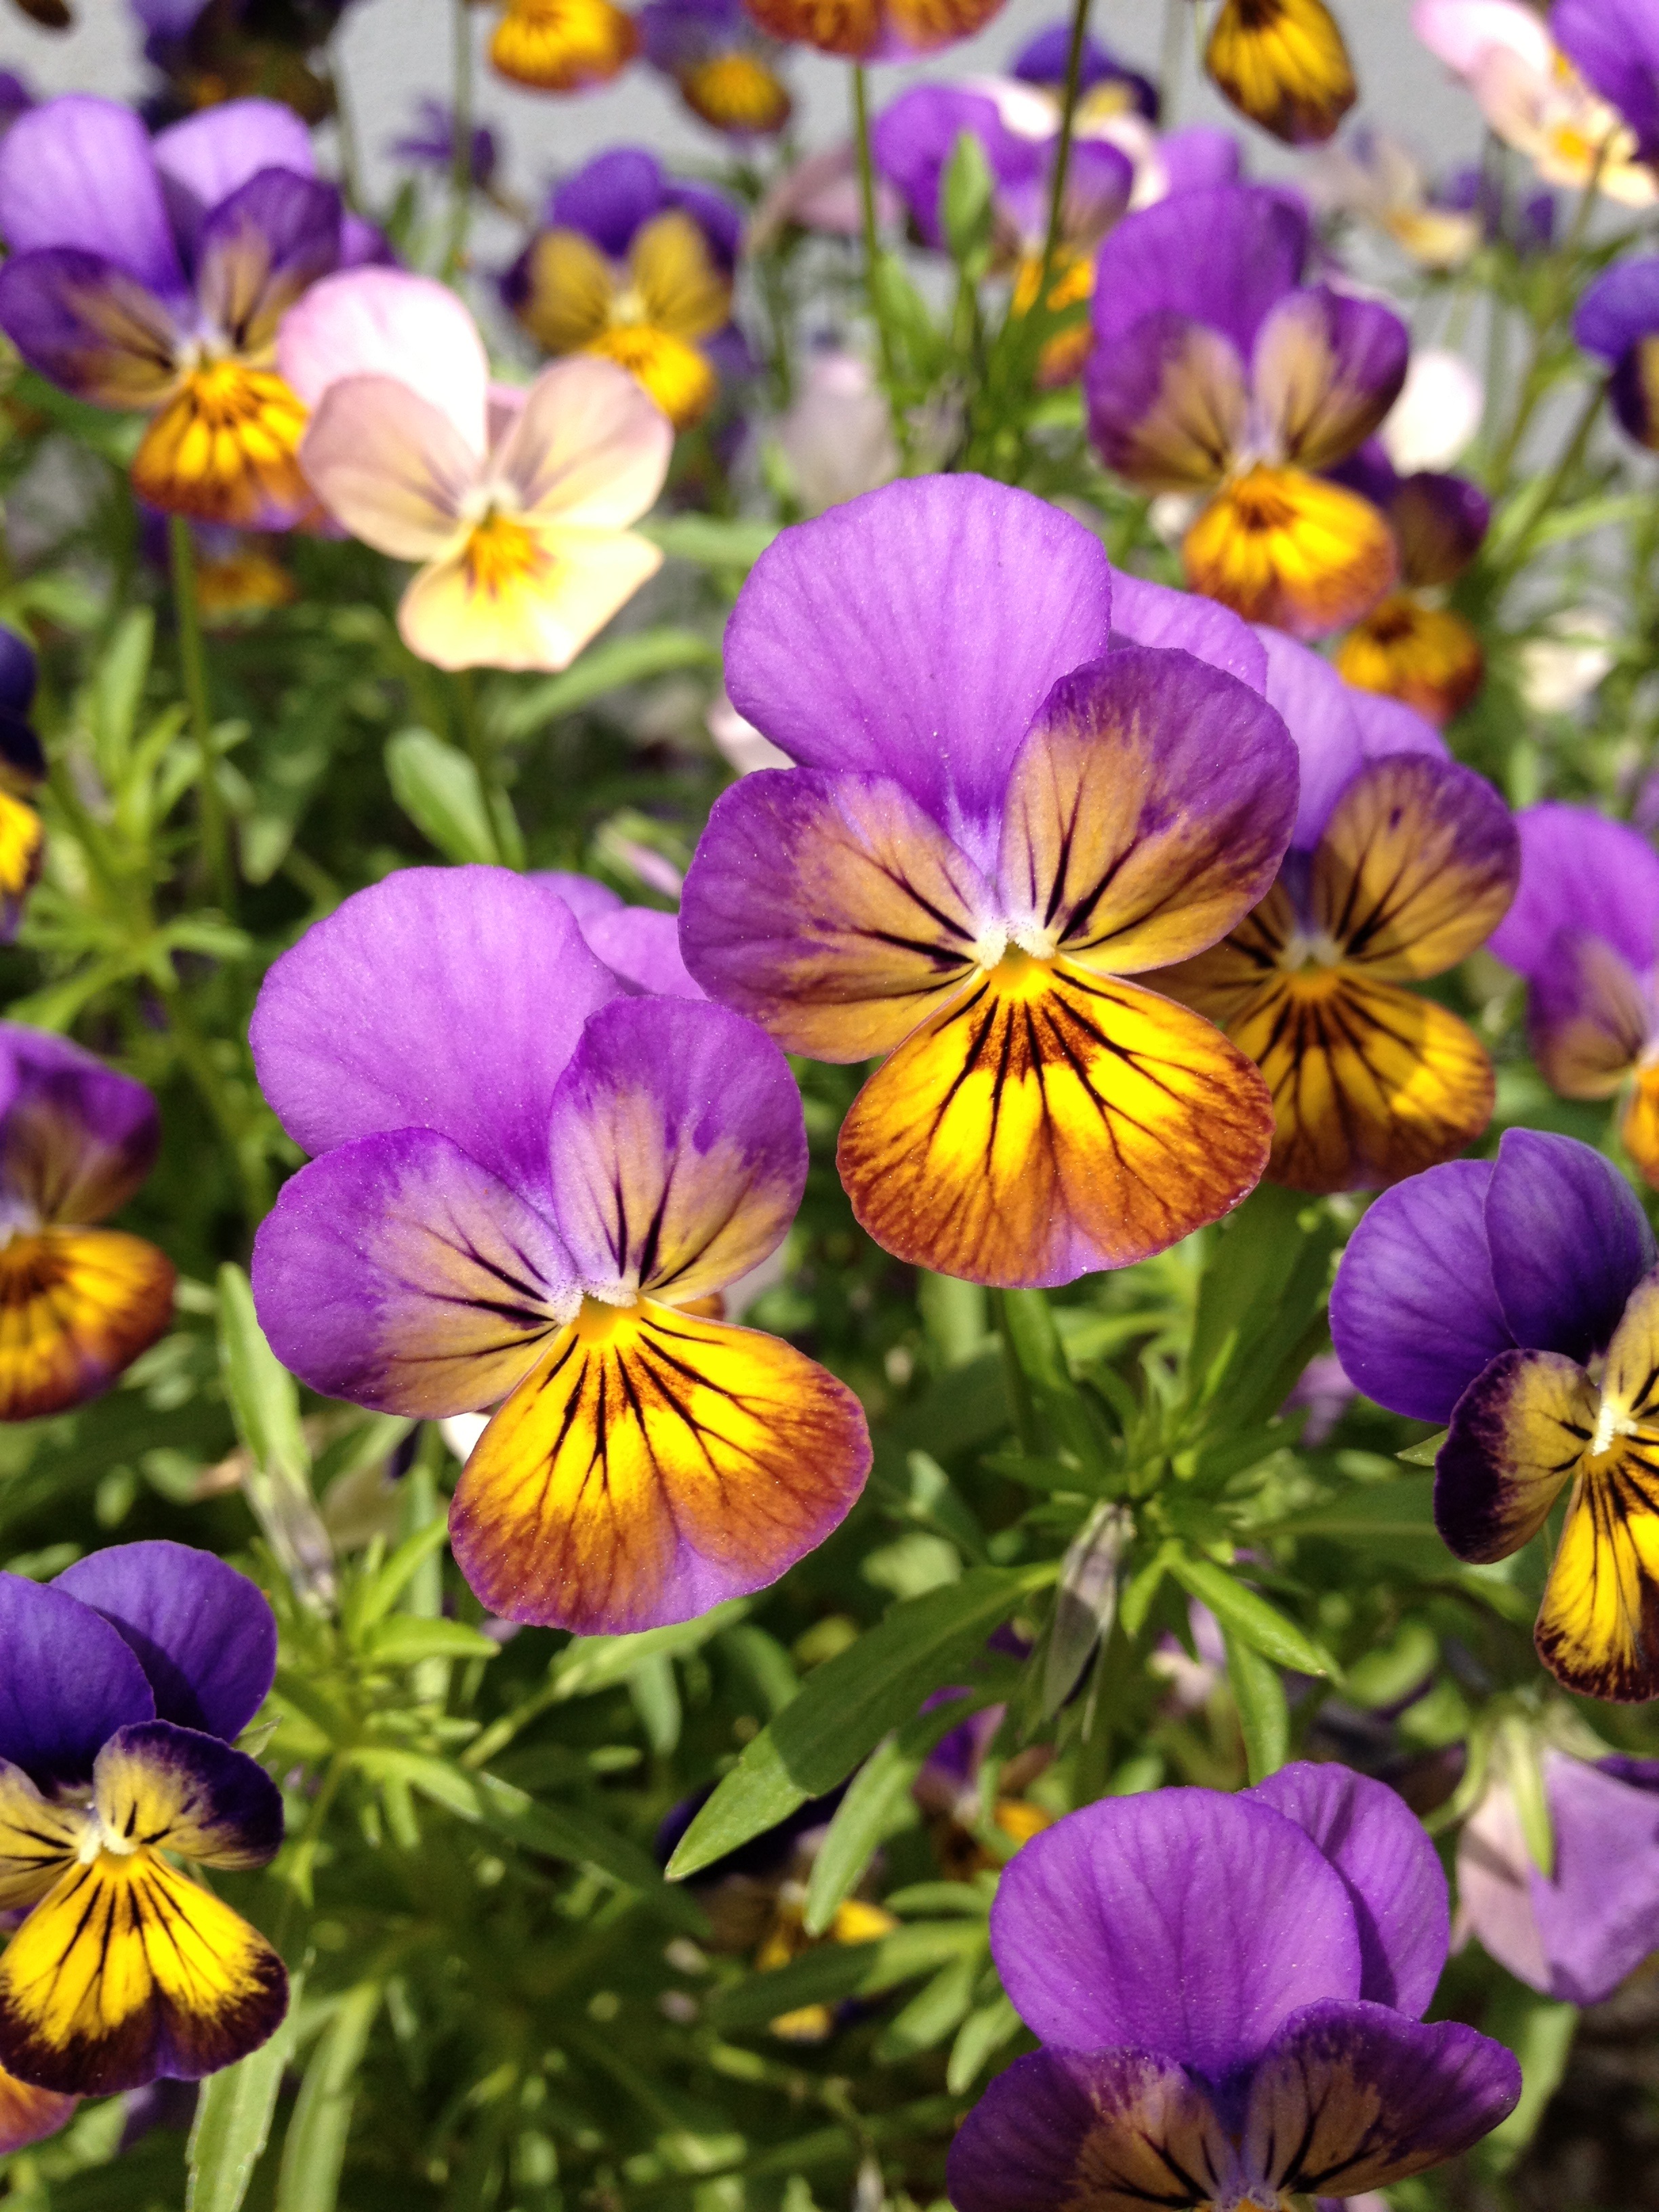
nature, blossom, plant, field, flower, purple, petal, floral, decoration, spring, green, natural, botany, yellow, garden, pink, flora, season, botanical, wildflower, viola, macro photography, pansy, flowering plant, annual plant, land plant, violet family